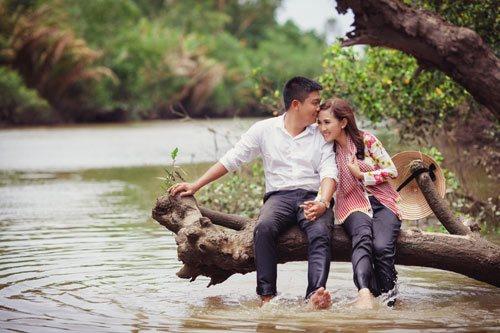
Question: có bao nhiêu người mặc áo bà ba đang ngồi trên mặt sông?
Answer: một người